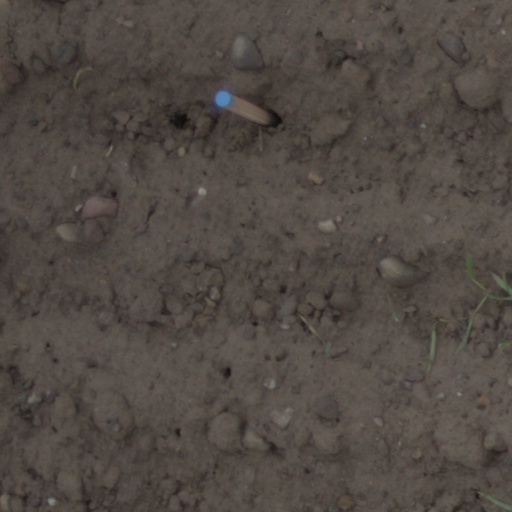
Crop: wheat